PRR29

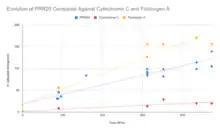
PRR29's rate of mutation compared to that of cytochrome c and fibrinogen alpha

This gene evolves at a rate higher than that of cytochrome c but lower than that of fibrinogen alpha chain.